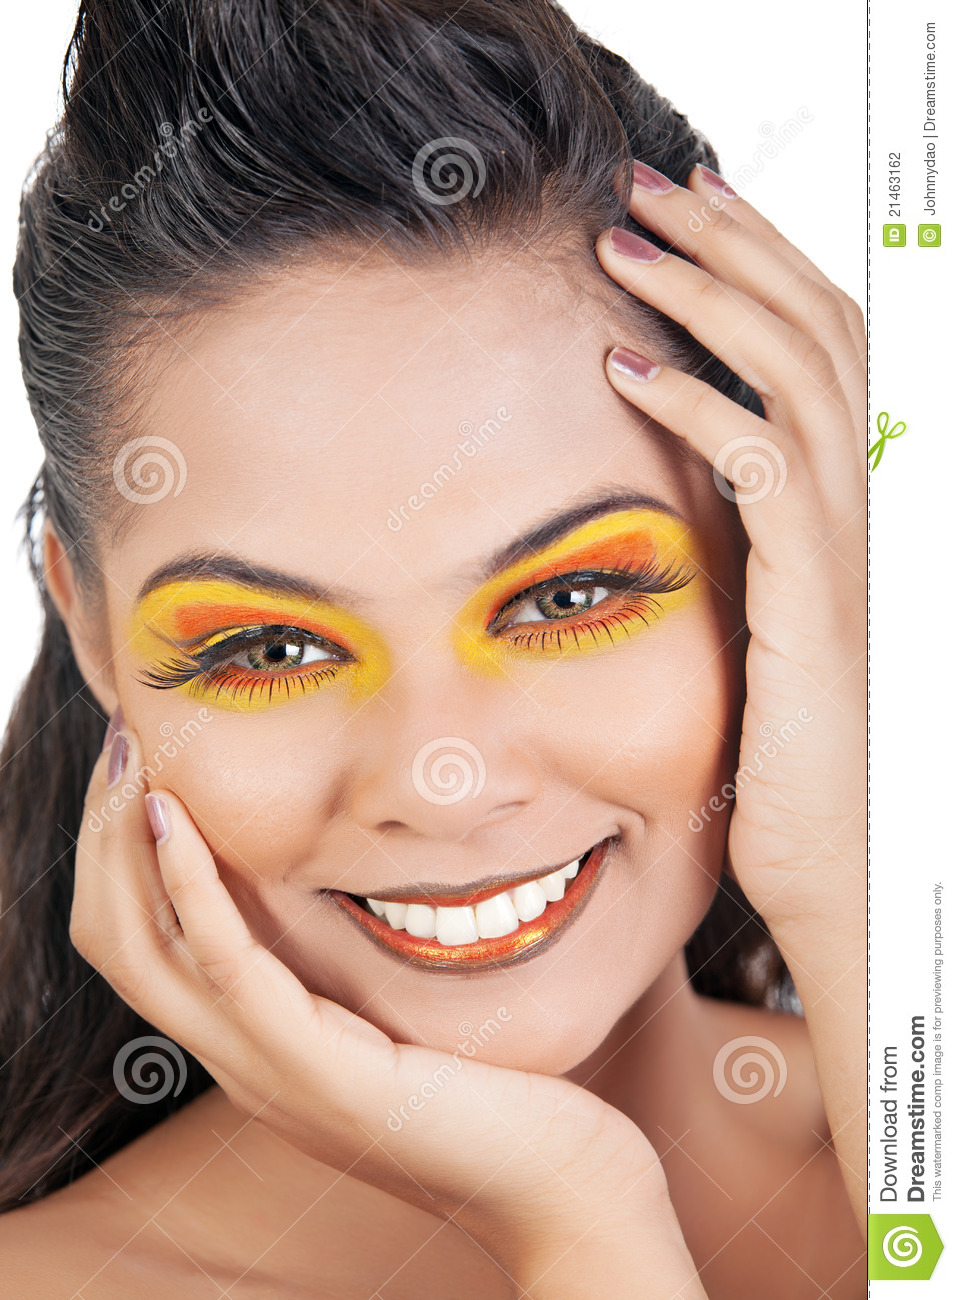
Gender: women